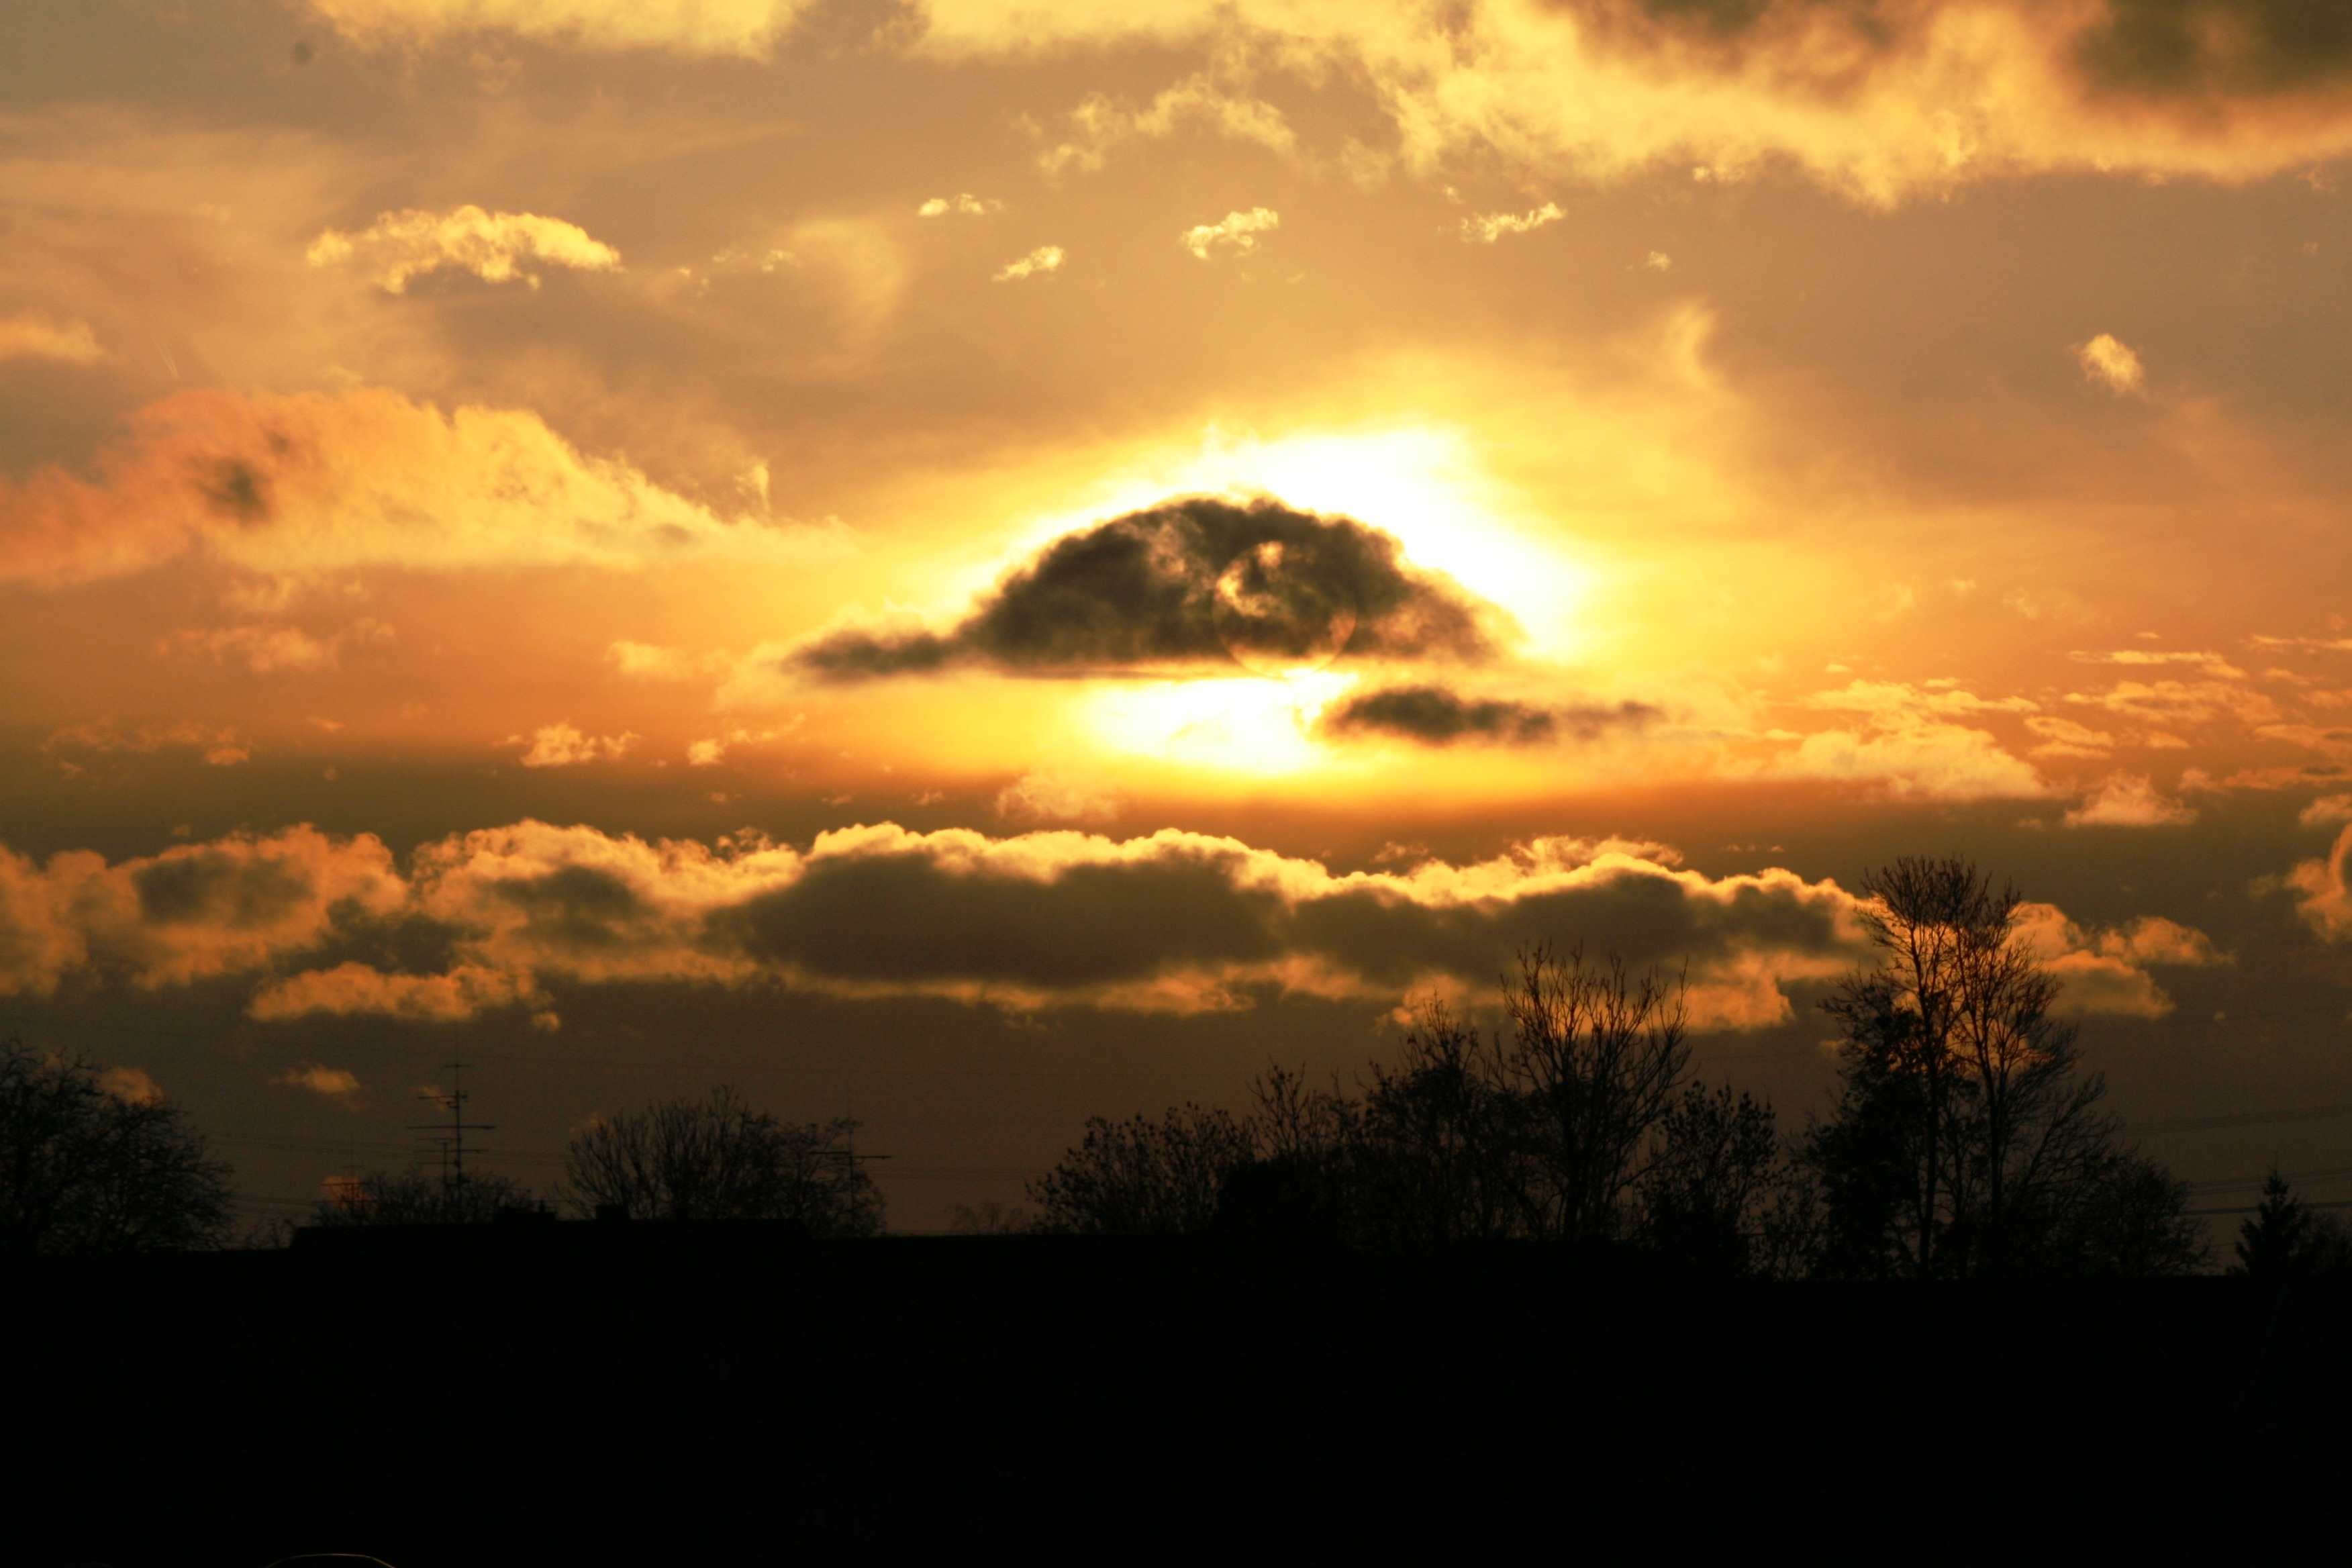
nature, horizon, light, cloud, sky, sun, sunrise, sunset, sunlight, morning, dawn, atmosphere, dusk, evening, twilight, lichtspiel, clouds, afterglow, atmospheric phenomenon, red sky at morning